Robert Cauer the Younger

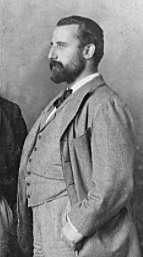
Robert Cauer (before 1900)

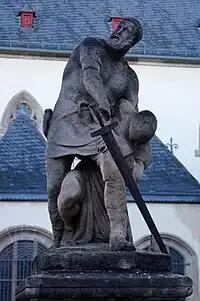
Michel Mort

He was born in Bad Kreuznach to sculptor Karl Cauer, who gave him his first lessons. Three of his brothers, Emil, Ludwig and Hugo (1864–1918) also became sculptors. In 1880, he made an extended study trip to Rome. From 1887 to 1889, he worked at the Cauer family studios there. By 1889, he was in the United States, in St. Louis, where his family had professional connections. There, he created portrait busts.